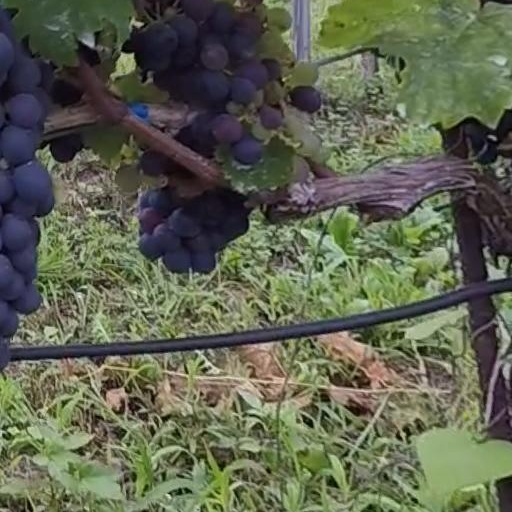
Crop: grape